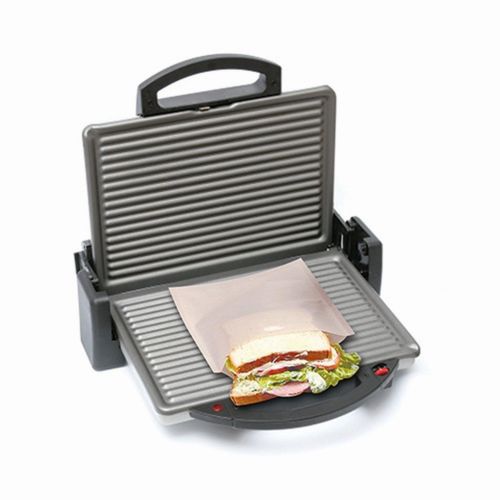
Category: toaster